Trachylepis tschudii

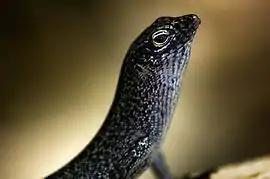
The Noronha skink may be the same species as "Trachylepis tschudii".

The holotype and only known specimen, which is in very poor condition, is preserved in the Museum d'Histoire Naturel de Neuchâtel as specimen MHNN 91.2426. It has five auricular lobules in front of the ears on each side of the head, 39 rows of scales around the midbody, keels on its dorsal scales, and the third supraocular scale in contact with the frontal scale, all characters which align it with "Trachylepis" rather than "Mabuya". The other putative mainland South American "Trachylepis", "T. maculata", has five instead of three keels, 32 to 34 midbody scales, and separated parietal scales. "T. tschudii" agrees with the Noronha skink in size, coloration, numbers of scales, and discrete characters, such as having the supranasal, parietal, and prefrontal scales all in contact.